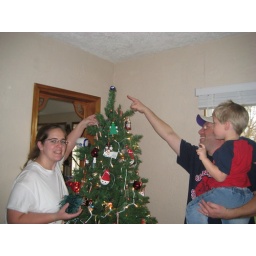
Putting our tree up in our home in Medical Lake, WA